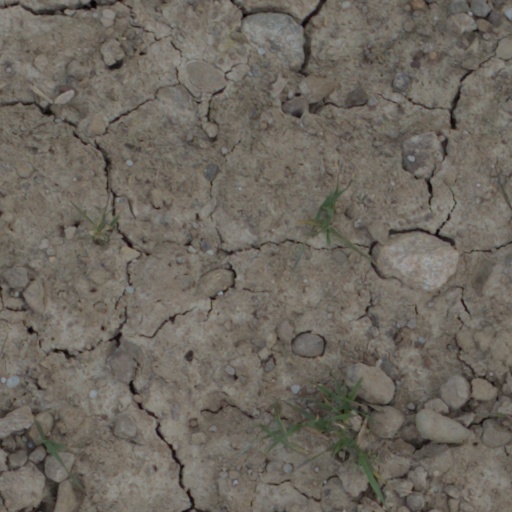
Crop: wheat